Popara

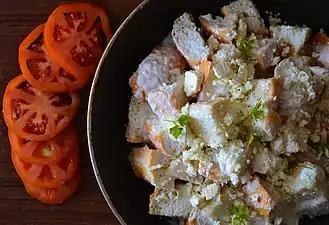

Popara (Cyrillic: "попара", , "papara") is a dish made with bread. Typically the bread should be old, stale and have a thick crust. It is soaked in either hot tea, milk or water. Sugar, honey, butter, and cheese are often added. It is mostly made in Bulgaria, Greece, Serbia, Bosnia and Herzegovina, North Macedonia, Turkey, Croatia and Montenegro.